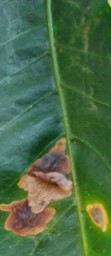
Label: Miner